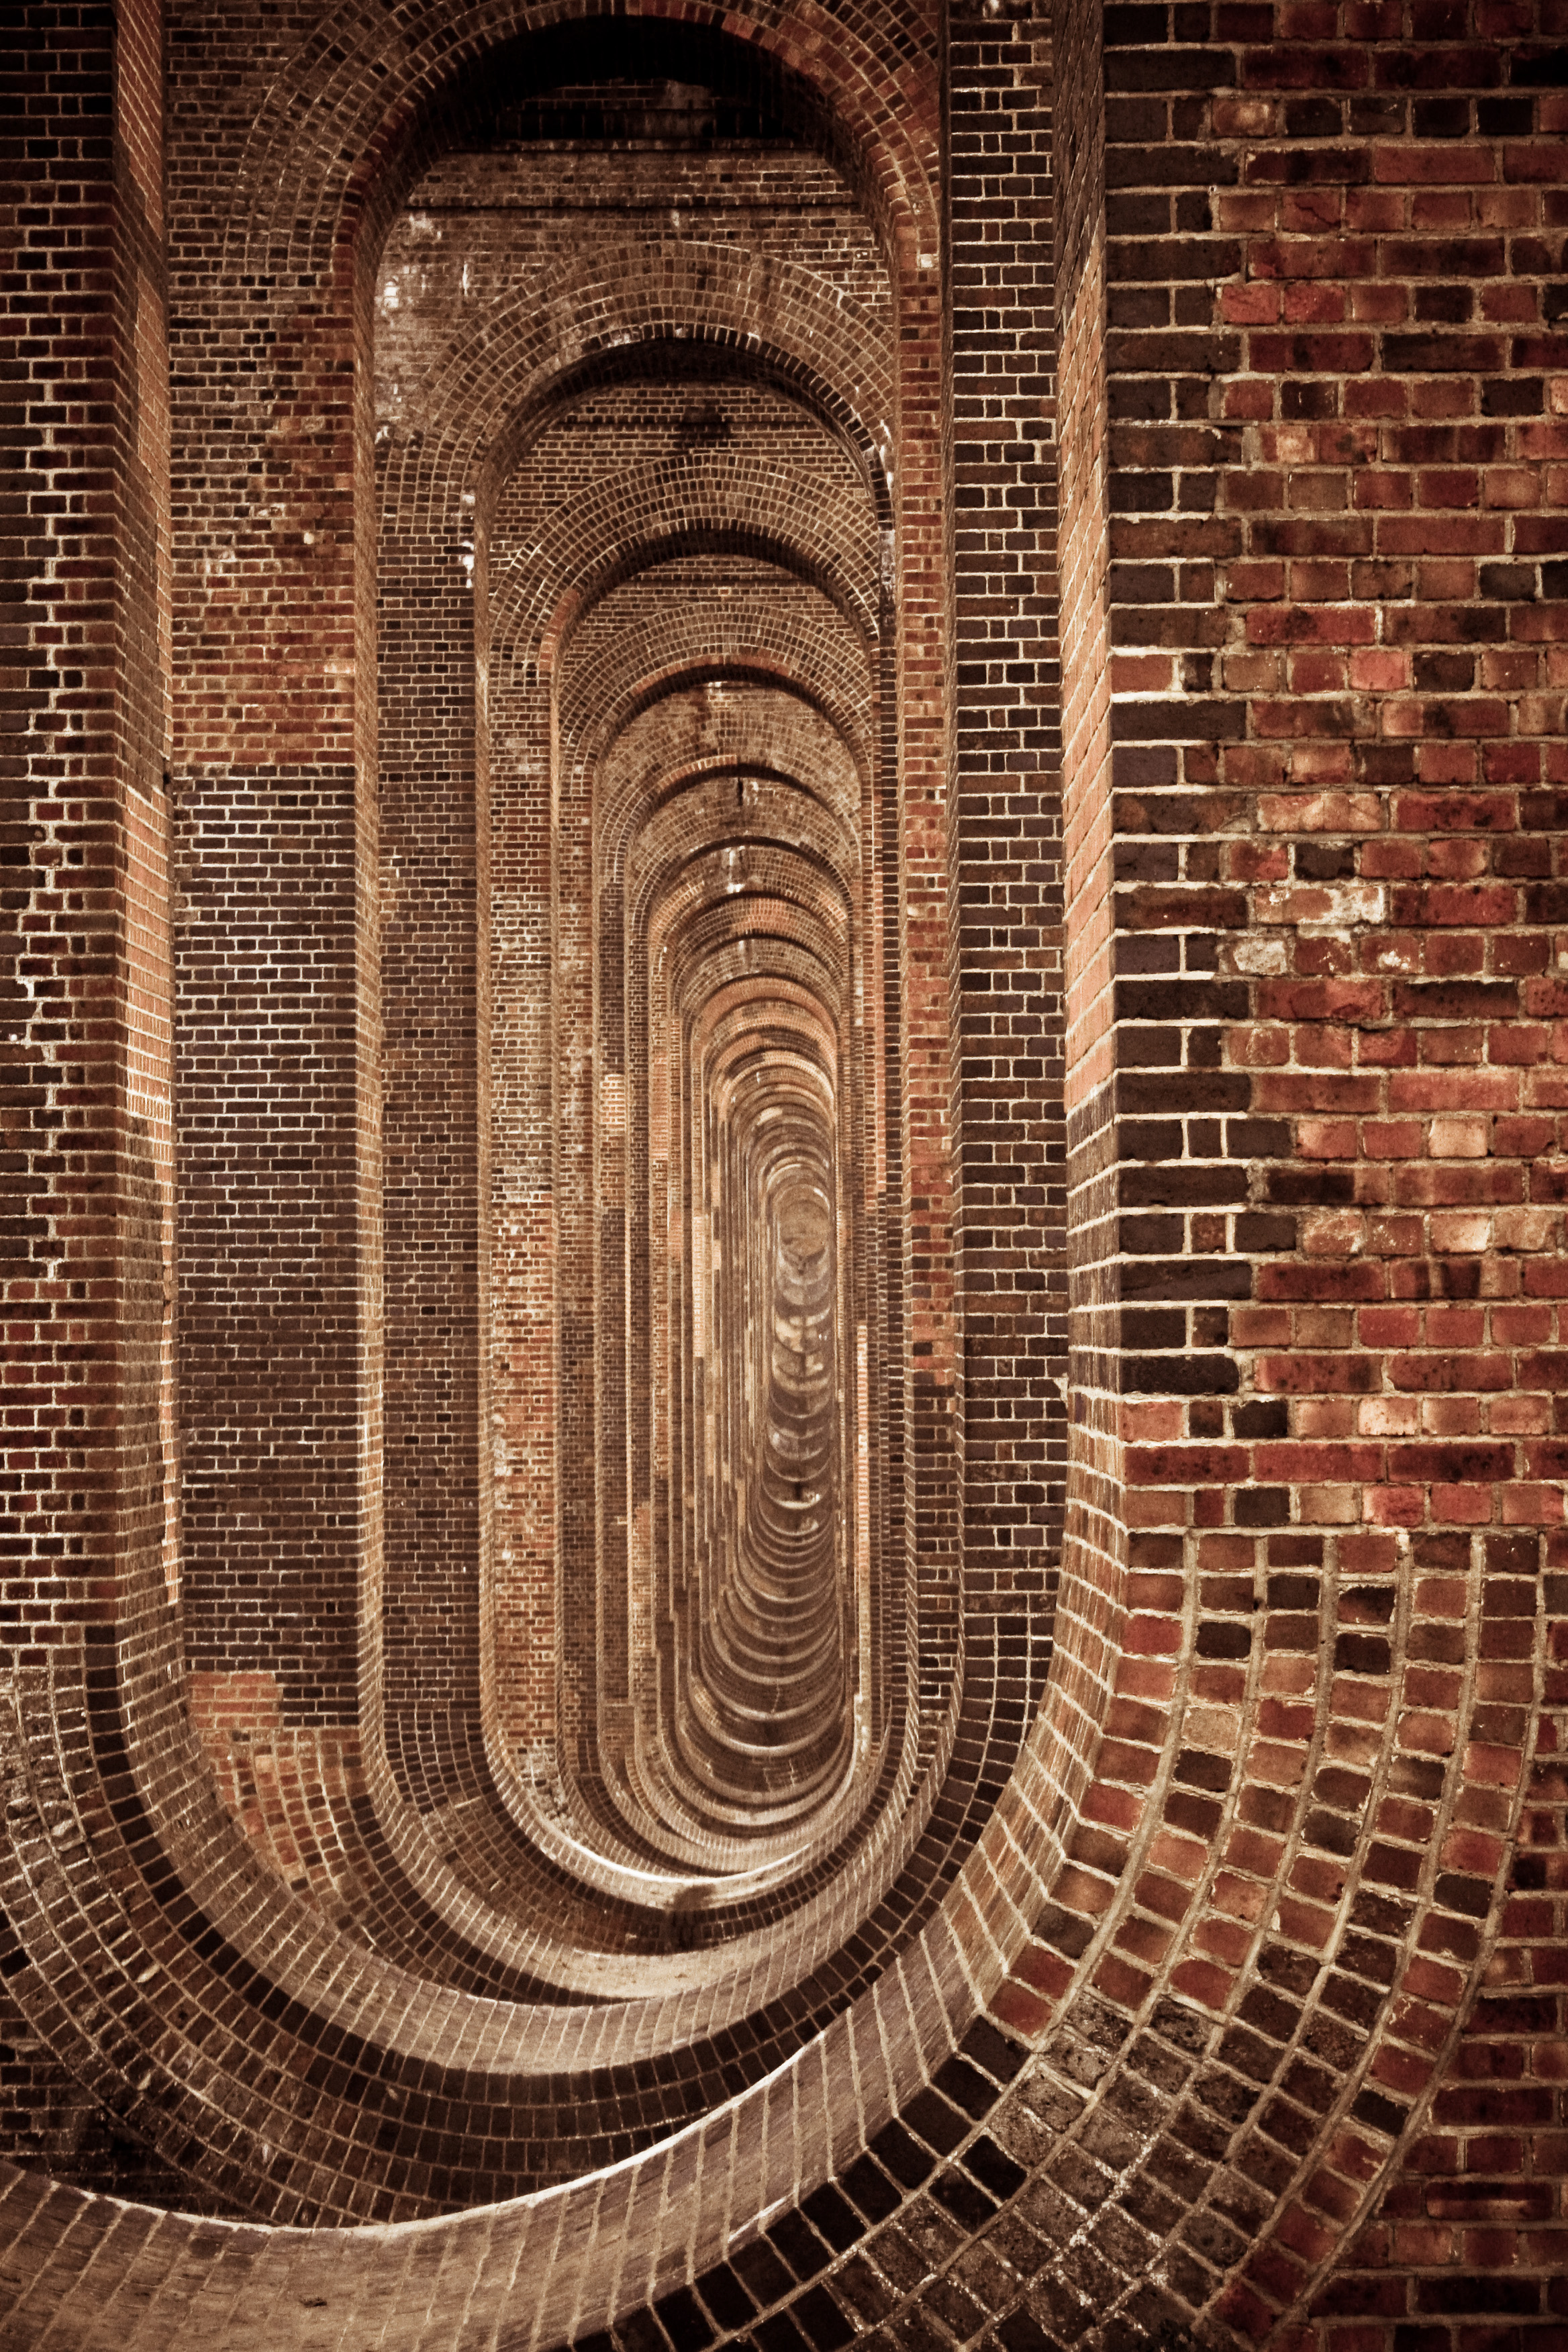
architecture, structure, wood, bridge, texture, window, wall, arch, brick, art, temple, symmetry, viaduct, carving, shape, balcombe, ancient history